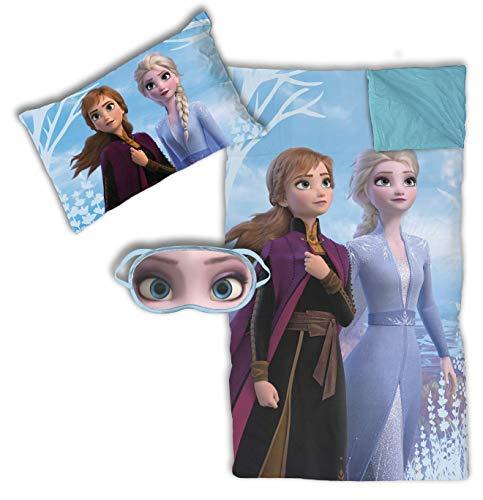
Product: Jay Franco Disney Frozen 2 3 Piece Slumber Set
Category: Toys & Games | Sports & Outdoor Play | Slumber Bags
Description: GREAT GIFT - Frozen 2 - 3 piece slumber set is the perfect gift for your loved ones featuring designs with their favorite princesses from the movie.
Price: $39.99
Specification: PackageDimensions:18.1x11.4x8.2inches|ItemWeight:2.23pounds|ShippingWeight:2.23pounds(Viewshippingratesandpolicies)|Manufacturer:JayFranco&Sons|ASIN:B07RXVMHG9|Itemmodelnumber:JF40338EPCD